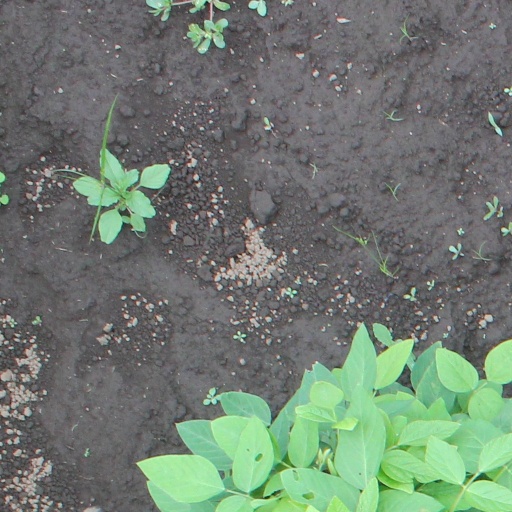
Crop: soybean